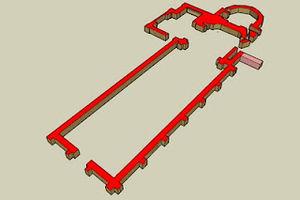
L'église Notre-Dame est une église située en France sur la commune de Brissarthe, dans le département de Maine-et-Loire en région Pays de la Loire.